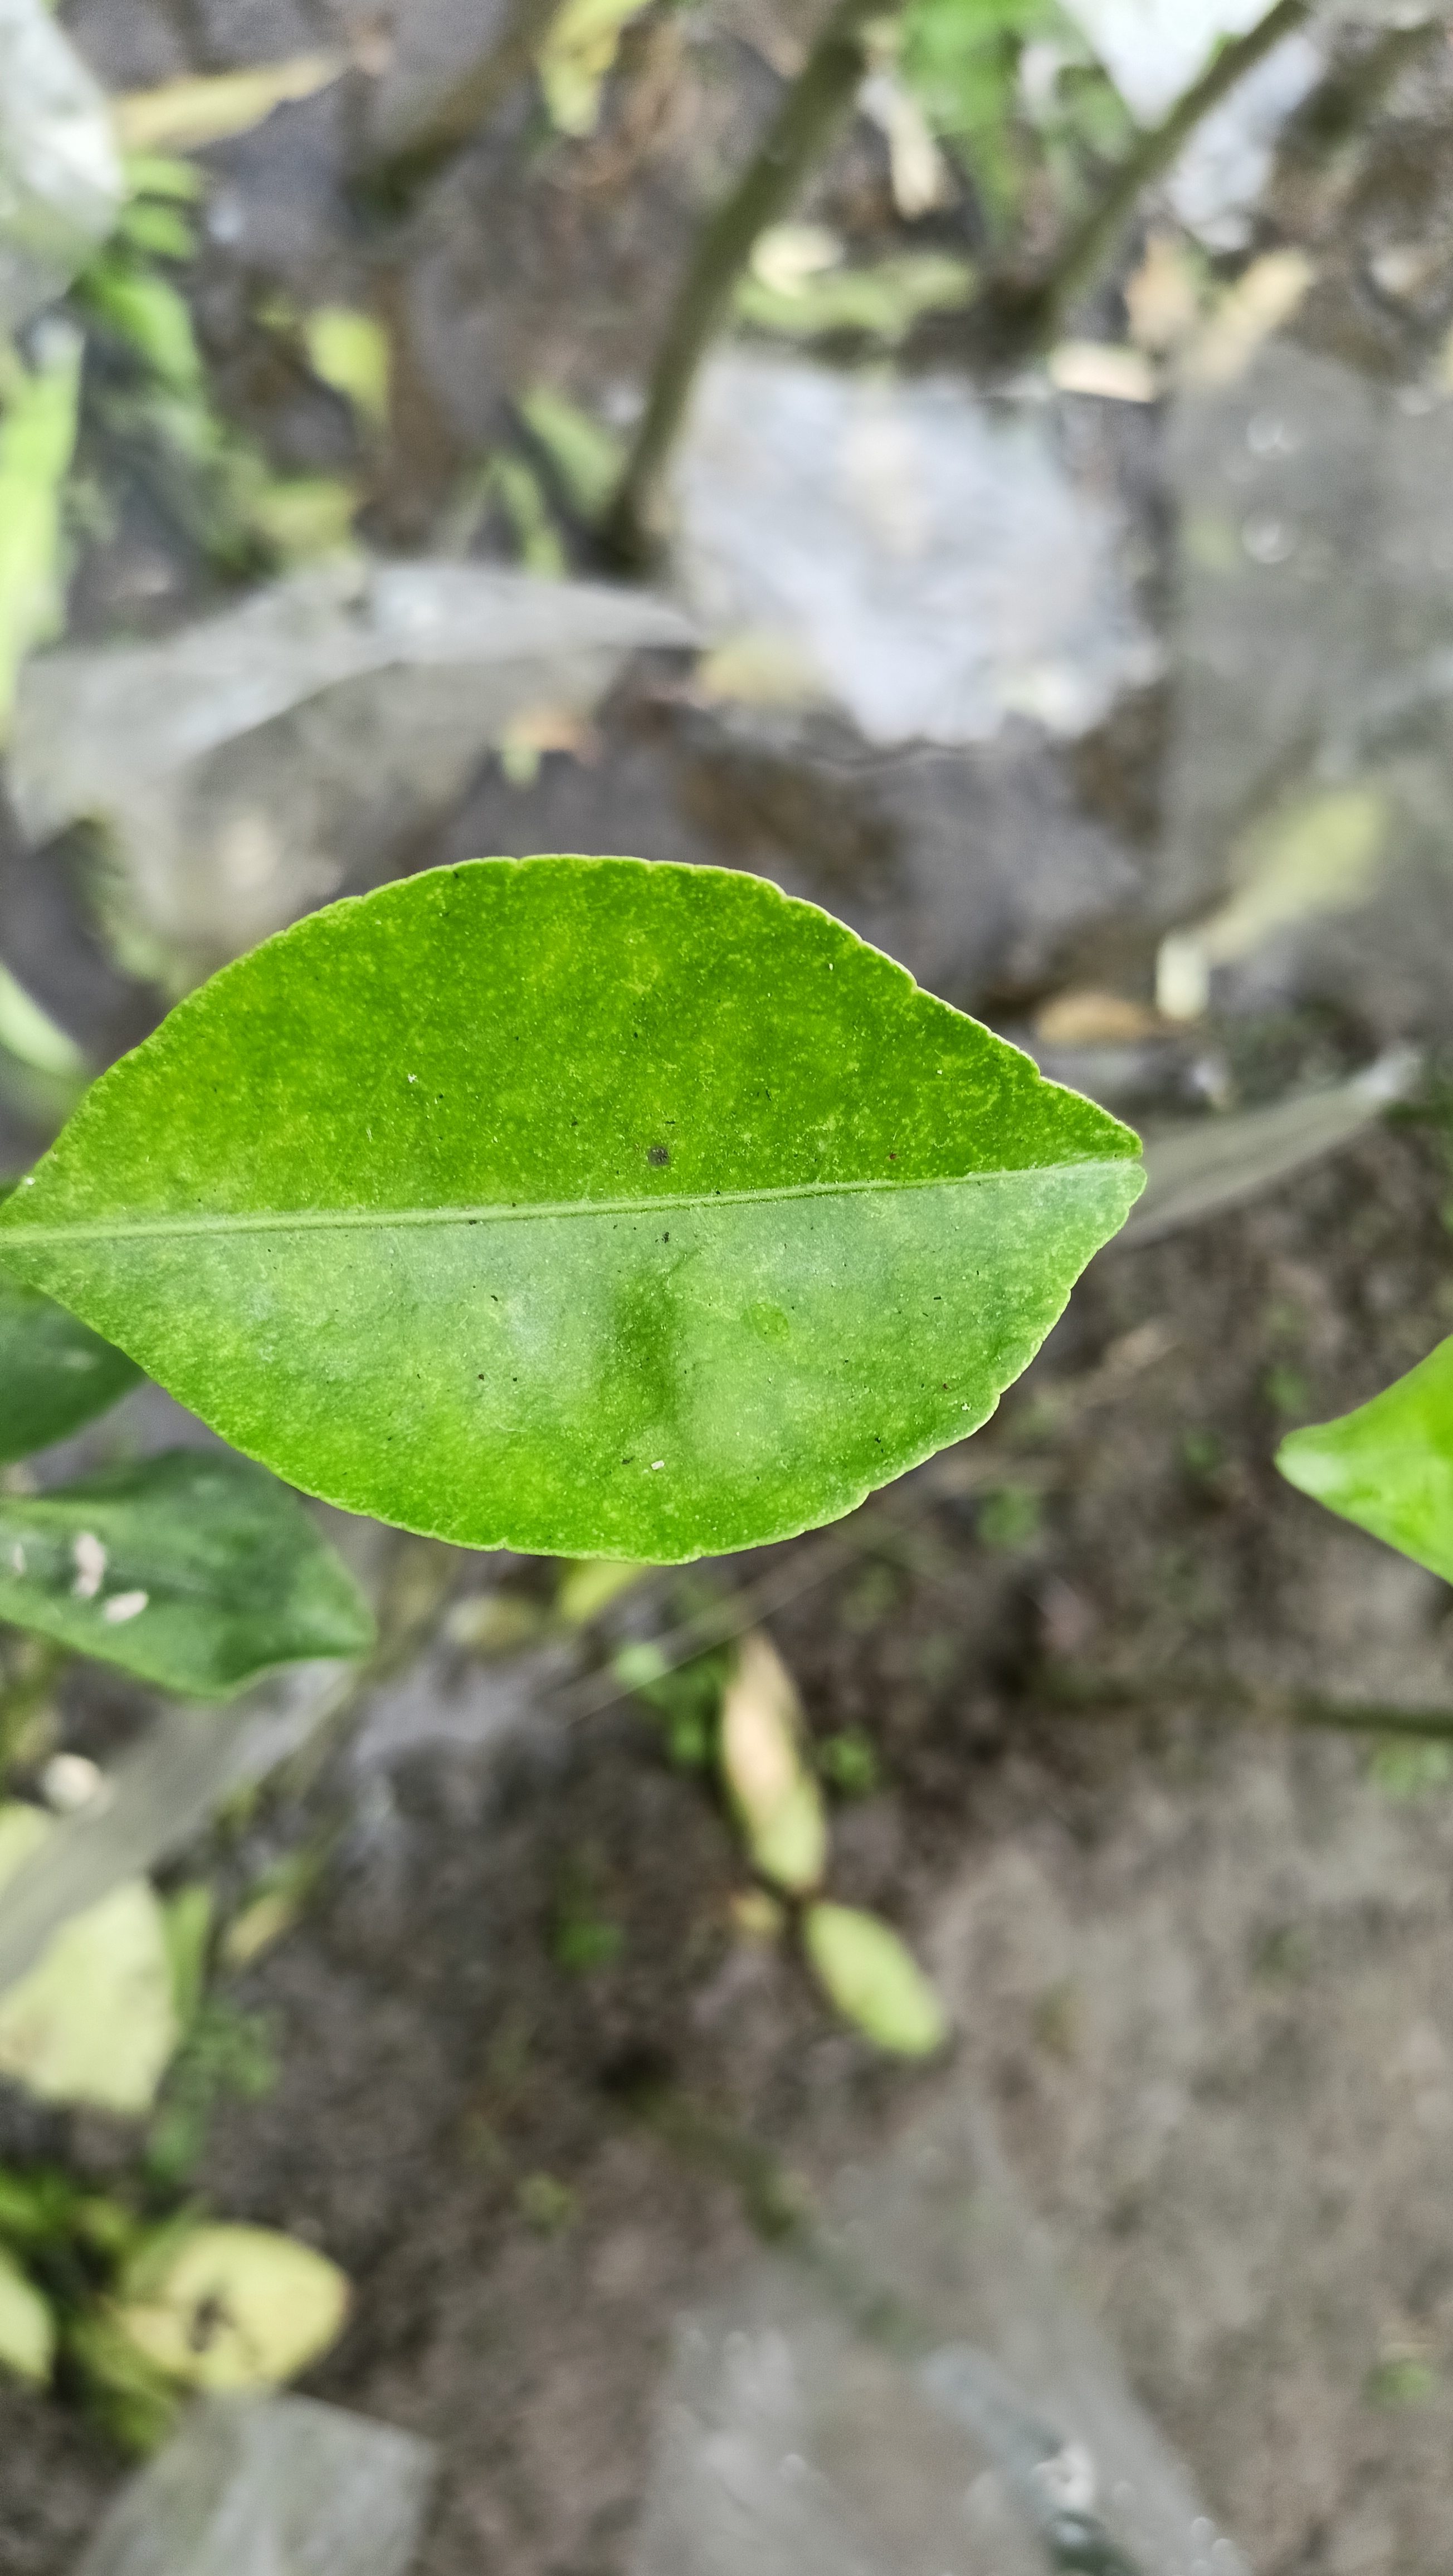
Mandarin leaf variety: China Mishti